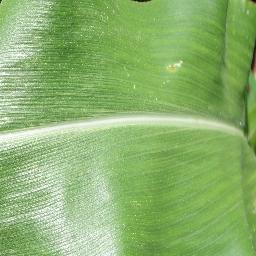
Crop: corn
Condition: (maize)_healthy